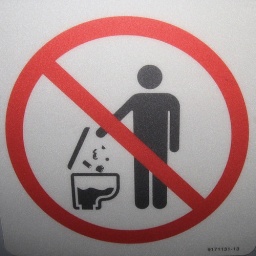
My belated parting gift to Ed, spotted in the airplane bathroom.